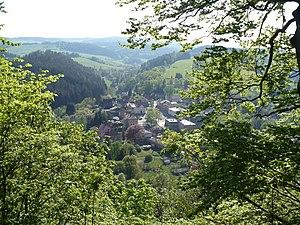
Stárkov est une ville du district de Náchod, dans la région de Hradec Králové, en Tchéquie. Sa population s'élevait à 633 habitants en 2017.